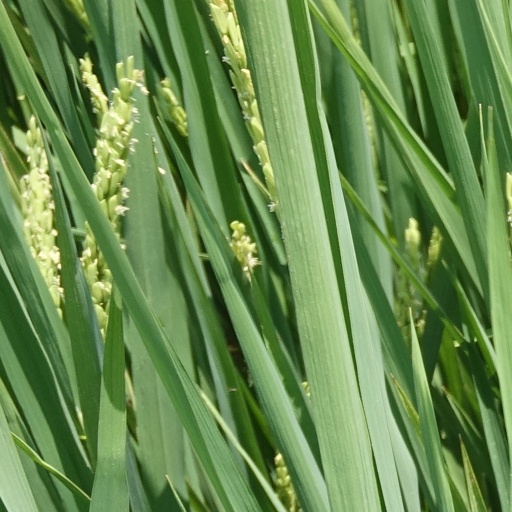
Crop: rice